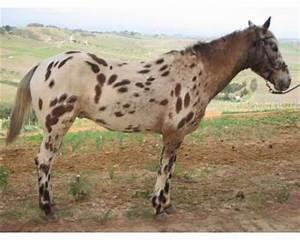
horse